Medine Erkan

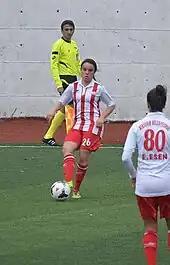
Medine Erkan for Ataşehir Belediyespor (2014–15 season).

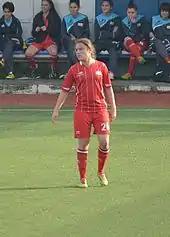
Medine Erkan playing for Ataşehir Belediyespor in the 2014–15 season.

Medine Erkan received her license on February 9, 2010, for her hometown club Eskişehirspor, where she played four seasons in the Regional League, Women's Second League and finally Women's First League. In the 2013–14 season, she transferred to Derince Belediyespor. After one season, Derince Belediyespor withdrew from the league, and Erkan moved to play with Ataşehir Belediyespor in the 2014–15 season.